Rocha Peixoto Municipal Library

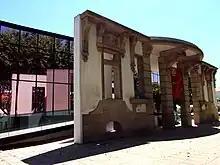
The 1921 Orfeon Povoense Façade

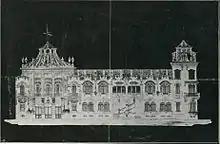
The constructed section was just the eastern base of the façade

The main library was built between 1985 and 1991 and is a contemporary architecture project by architect Silva Garcia. It won a national architecture prize in 1989. However, the main façade is an older construction from the project for the Orfeon Povoense Choral society headquarters. This façade was just part of a larger project by architect Francisco de Oliveira Ferreira, first shown during a public presentation in 1915 and the dream of Josué Trocado, that included the Motherly School ("Escola Maternal"), for the unfavored children of the municipality.